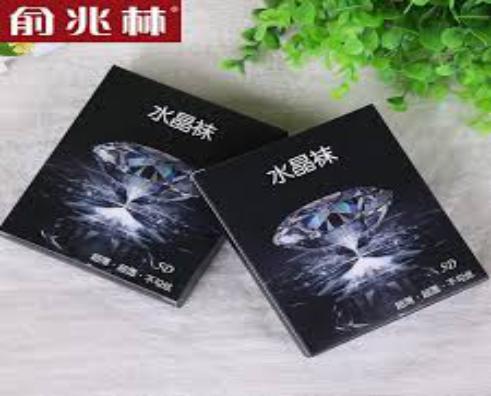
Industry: Clothes